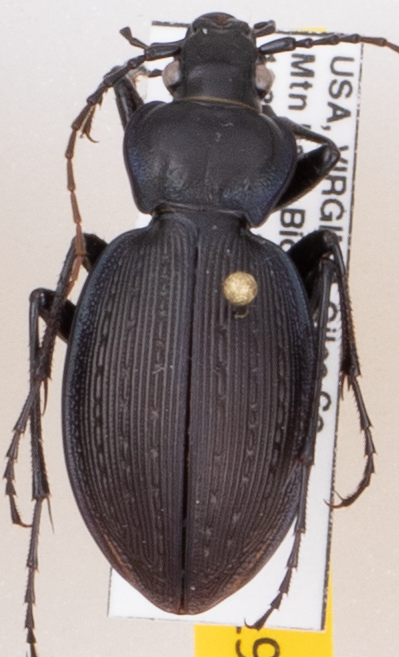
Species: Carabus goryi
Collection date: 2019-07-16
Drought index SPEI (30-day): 0.274
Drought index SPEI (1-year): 2.09
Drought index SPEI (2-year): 2.09